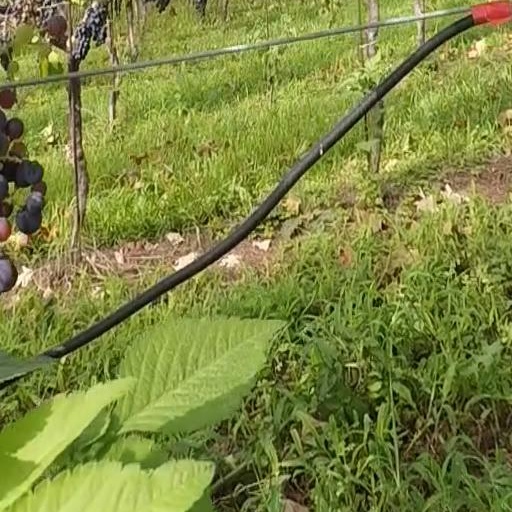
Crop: grape